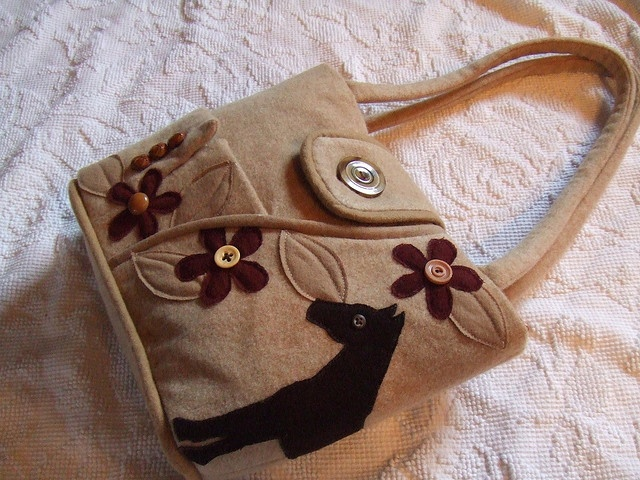
A bag sitting on a beg, with a horse stitched on it.
A fuzzy brown purse with a black horse on a sheet.
A handbag with appliqued embellishments lying on a piece of damask fabric.
A brown flower covered hand bag sitting on top of a bed.
A bag sits on a white sheeted bed